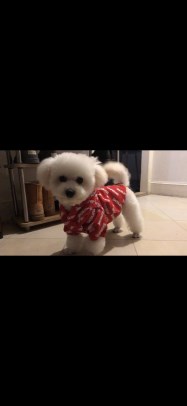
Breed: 3083-n000117-Bichon_Frise